Buenos Aires

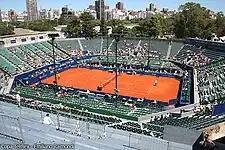
Buenos Aires Lawn Tennis Club

The port of Buenos Aires is one of the busiest in South America, as navigable rivers by way of the Rio de la Plata connect the port to northeastern Argentina, Brazil, Uruguay and Paraguay. As a result, it serves as the distribution hub for said vast area of the South American continent. The Port of Buenos Aires handles over annually, and Dock Sud, just south of the city proper, handles another . Tax collection related to the port has caused many political problems in the past, including a conflict in 2008 that led to protests and a strike in the agricultural sector after the government raised export tariffs.